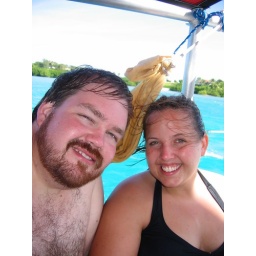
Fun sail boat circumnavigation around Antigua